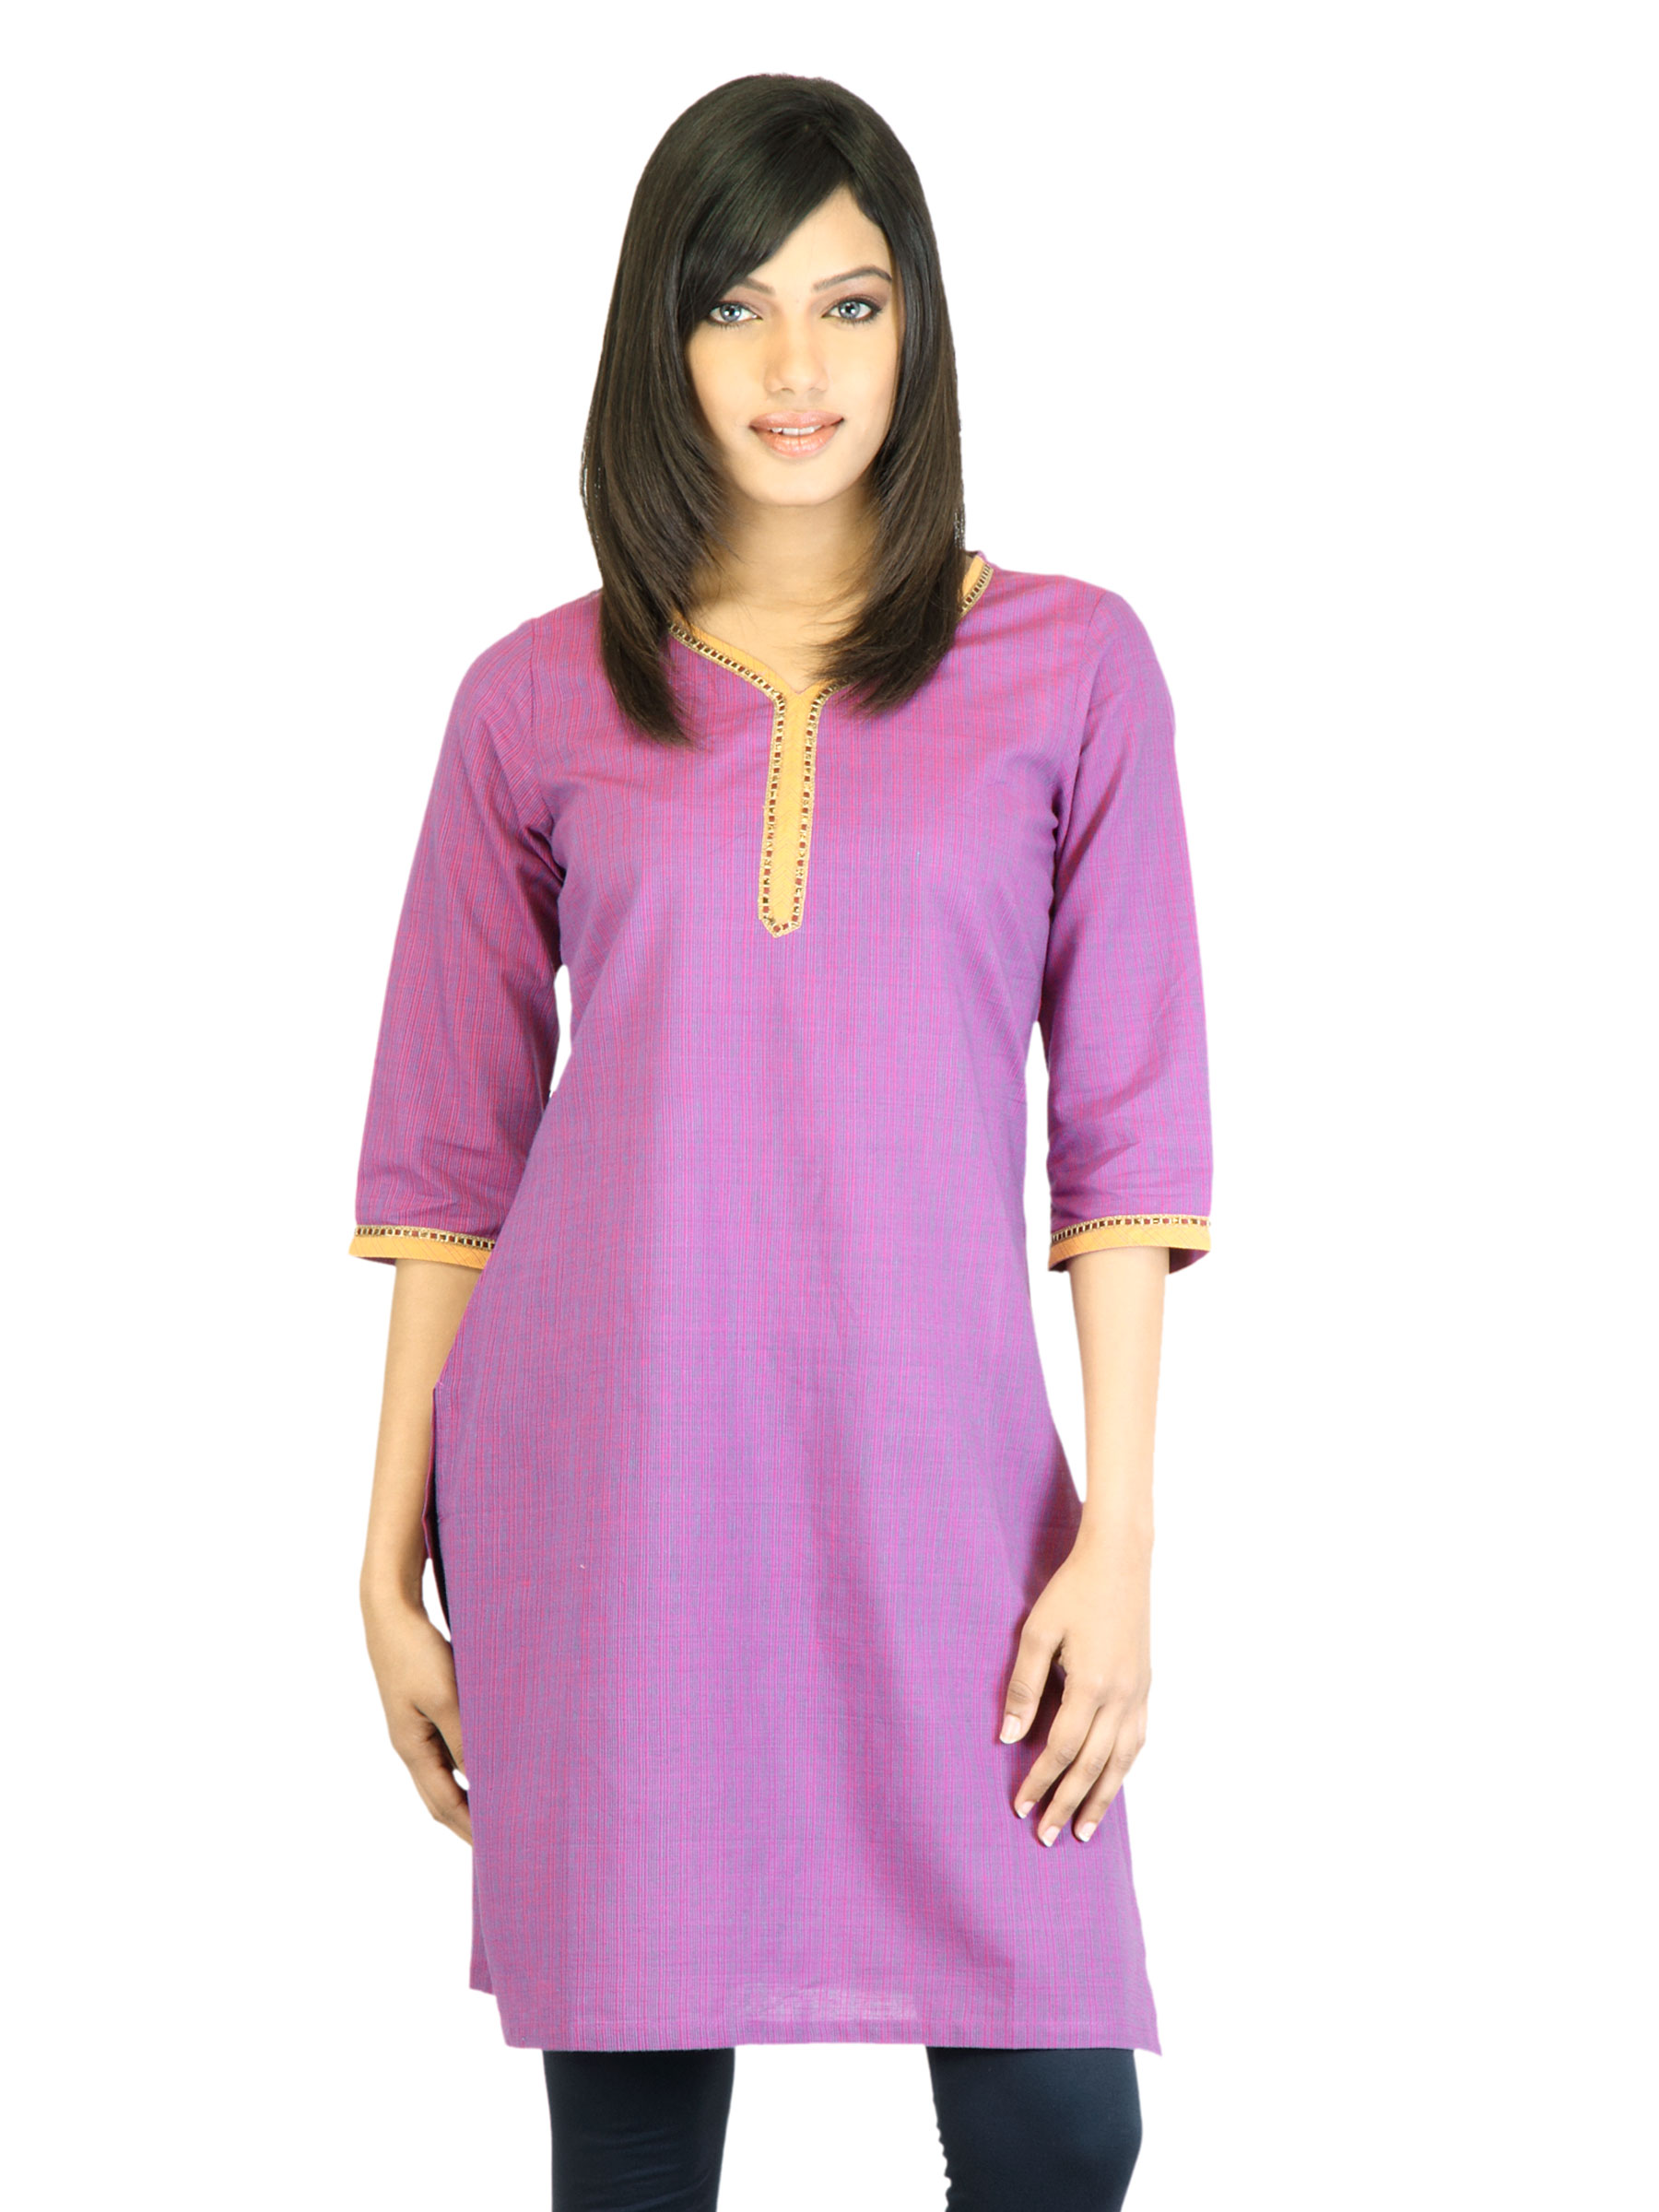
Aurelia Women Purple Striped Kurta
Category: Apparel / Topwear / Kurtas
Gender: Women
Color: Purple
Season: Fall 2011
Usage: Ethnic